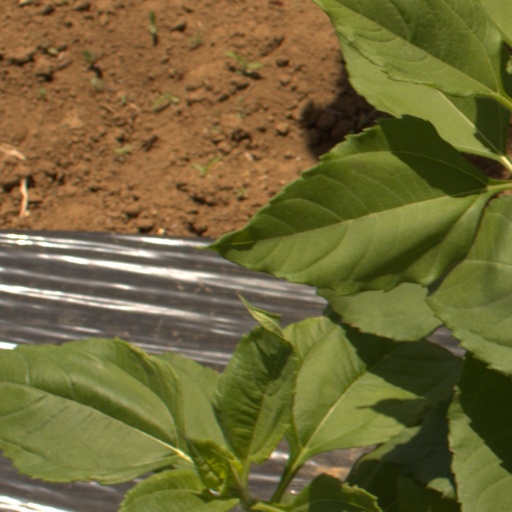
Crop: Jerusalem artichoke